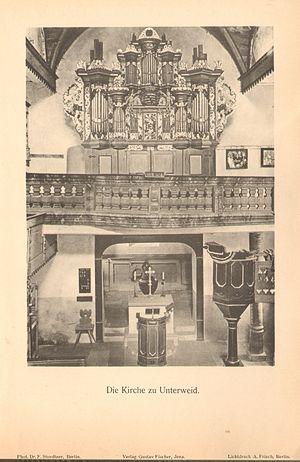
Unterweid est une commune allemande de l'arrondissement de Schmalkalden-Meiningen, Land de Thuringe.